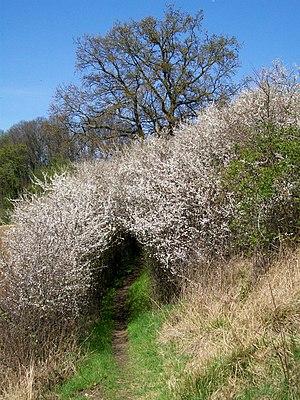
La Garenne Boisseau à Survilliers (95), aubépines en fleurs
Survilliers est une commune française située dans le canton de Goussainville, dans le département du Val-d'Oise en région Île-de-France. Elle appartient à l'unité urbaine de Fosses et à l'aire urbaine de Paris.